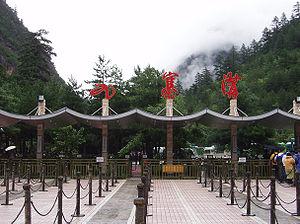
La réserve naturelle de la vallée de Jiuzhaigou est située dans le Xian de Jiuzhaigou placé sous la juridiction de la préfecture autonome tibétaine et qiang d'Aba dans la province chinoise du Sichuan. Elle doit son nom aux neuf villages tibétains qui y sont disséminés. Elle est particulièrement renommée pour la beauté de ses chutes d'eau et de ses lacs. Selon la tradition tibétaine, un dieu offrit un miroir à la déesse qu'il aimait. La déesse laissa tomber le miroir, qui se brisa en 118 morceaux, formant autant de lacs. Pour les Chinois, la vallée de Jiuzhaigou constitue un lieu magique, à nul autre pareil.